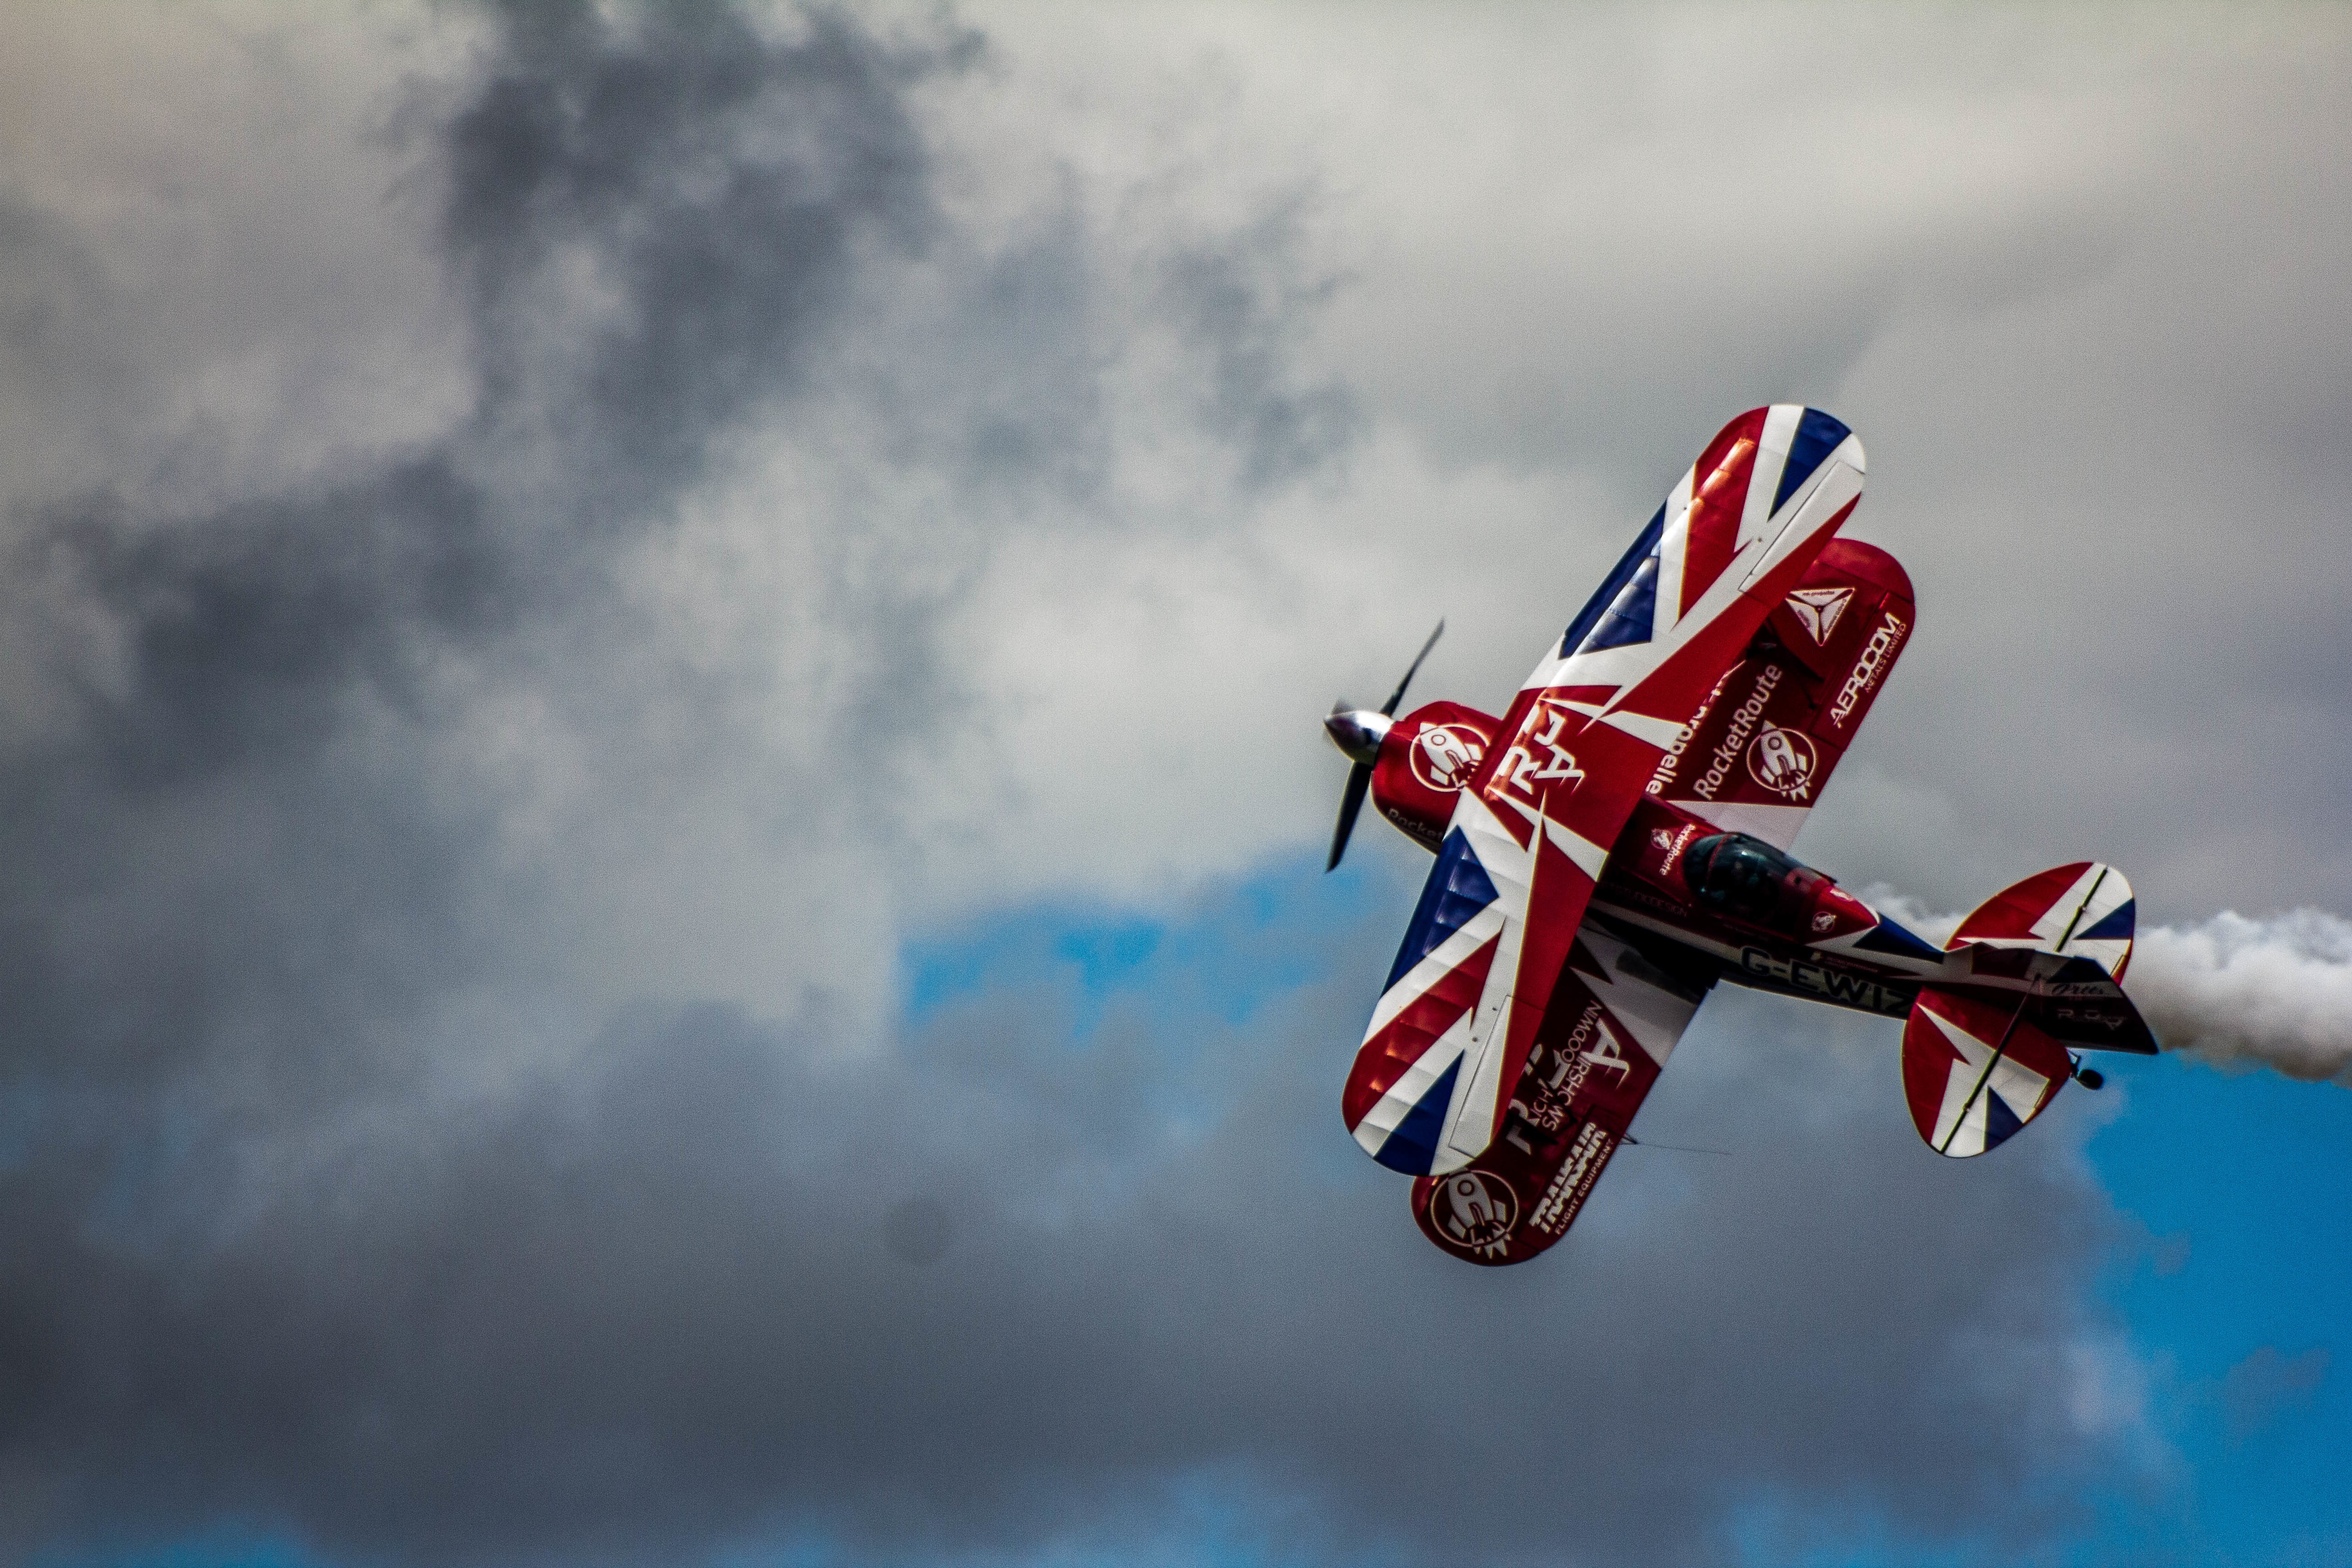
wing, airplane, aircraft, vehicle, aviation, flight, air show, air force, aerobatics, fighter aircraft, monoplane, atmosphere of earth, general aviation, air racing